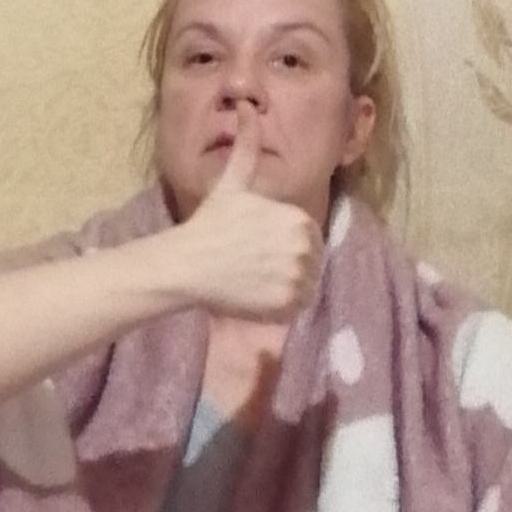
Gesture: like